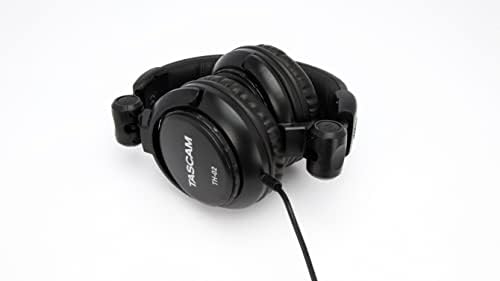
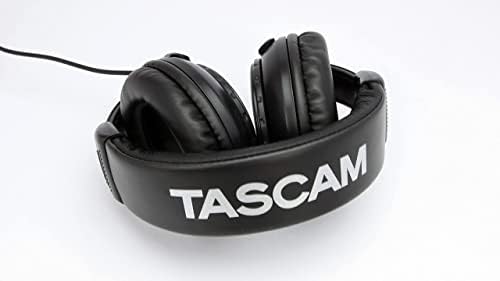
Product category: headphones
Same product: yes